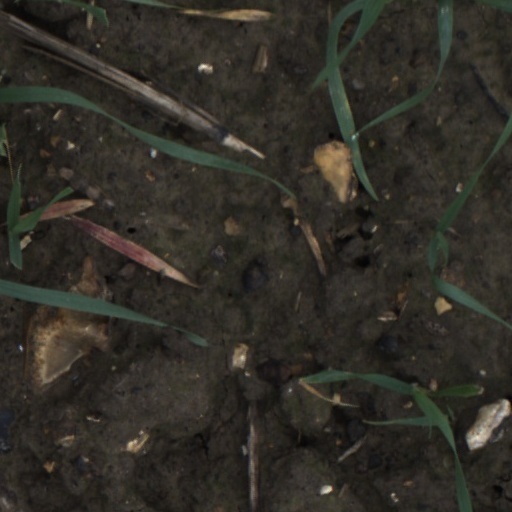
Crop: wheat